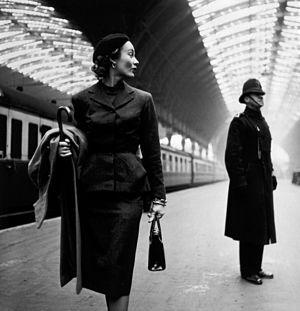
La photographie de mode désigne un genre de la photographie consacré aux vêtements et aux styles vestimentaires, parfois composés de pièces de haute couture, portées par des mannequins et réalisé par des photographes de mode.